Isle of Wight

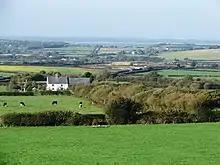
Fields on the island with the coast of Great Britain in the background

The Isle of Wight Festival was a large rock festival near Afton Down, West Wight, in August 1970, following two smaller events in 1968 and 1969. The 1970 show was one of the last public performances by Jimi Hendrix and attracted somewhere between 600,000 and 700,000 attendees. The festival was revived in 2002 in a different format and is now an annual event.